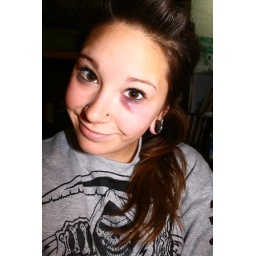
toby morse. for being my hero. thanks, faggle in the black dahlia murder shirt for kicking me in the face.